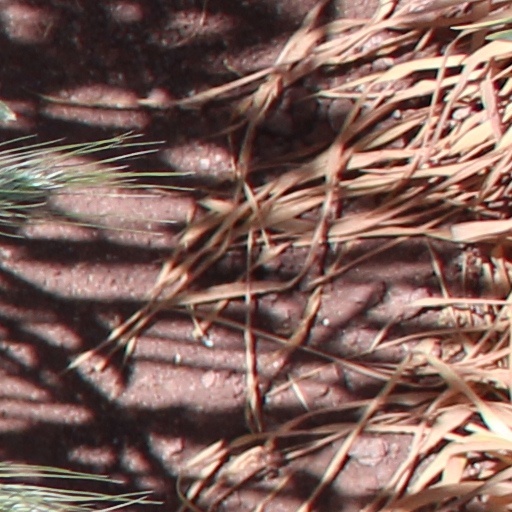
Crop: wheat